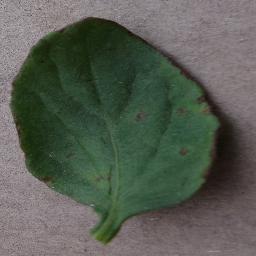
Label: Tomato___Bacterial_spot